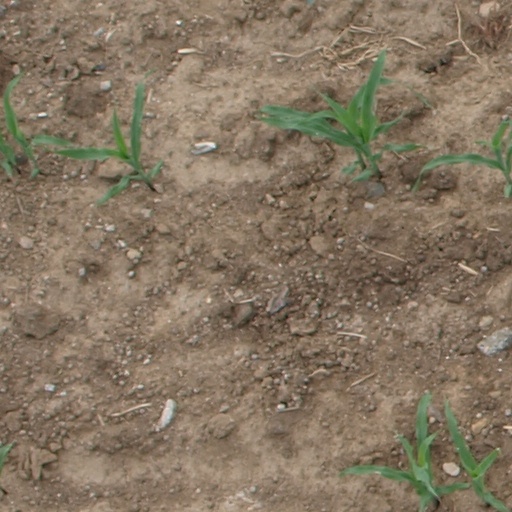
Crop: maize; corn